Aachen Cathedral

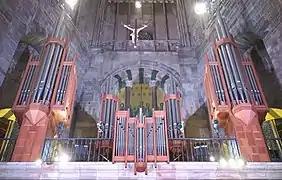
Choir organ

The organ system of Aachen Cathedral was installed in 1939. It consists in part of the earlier organ, installed 1845–1847, which was built by the organ builder Wilhelm Korfmacher of Linnich. This "Korfmacher" organ had 60 stops, distributed in three works.